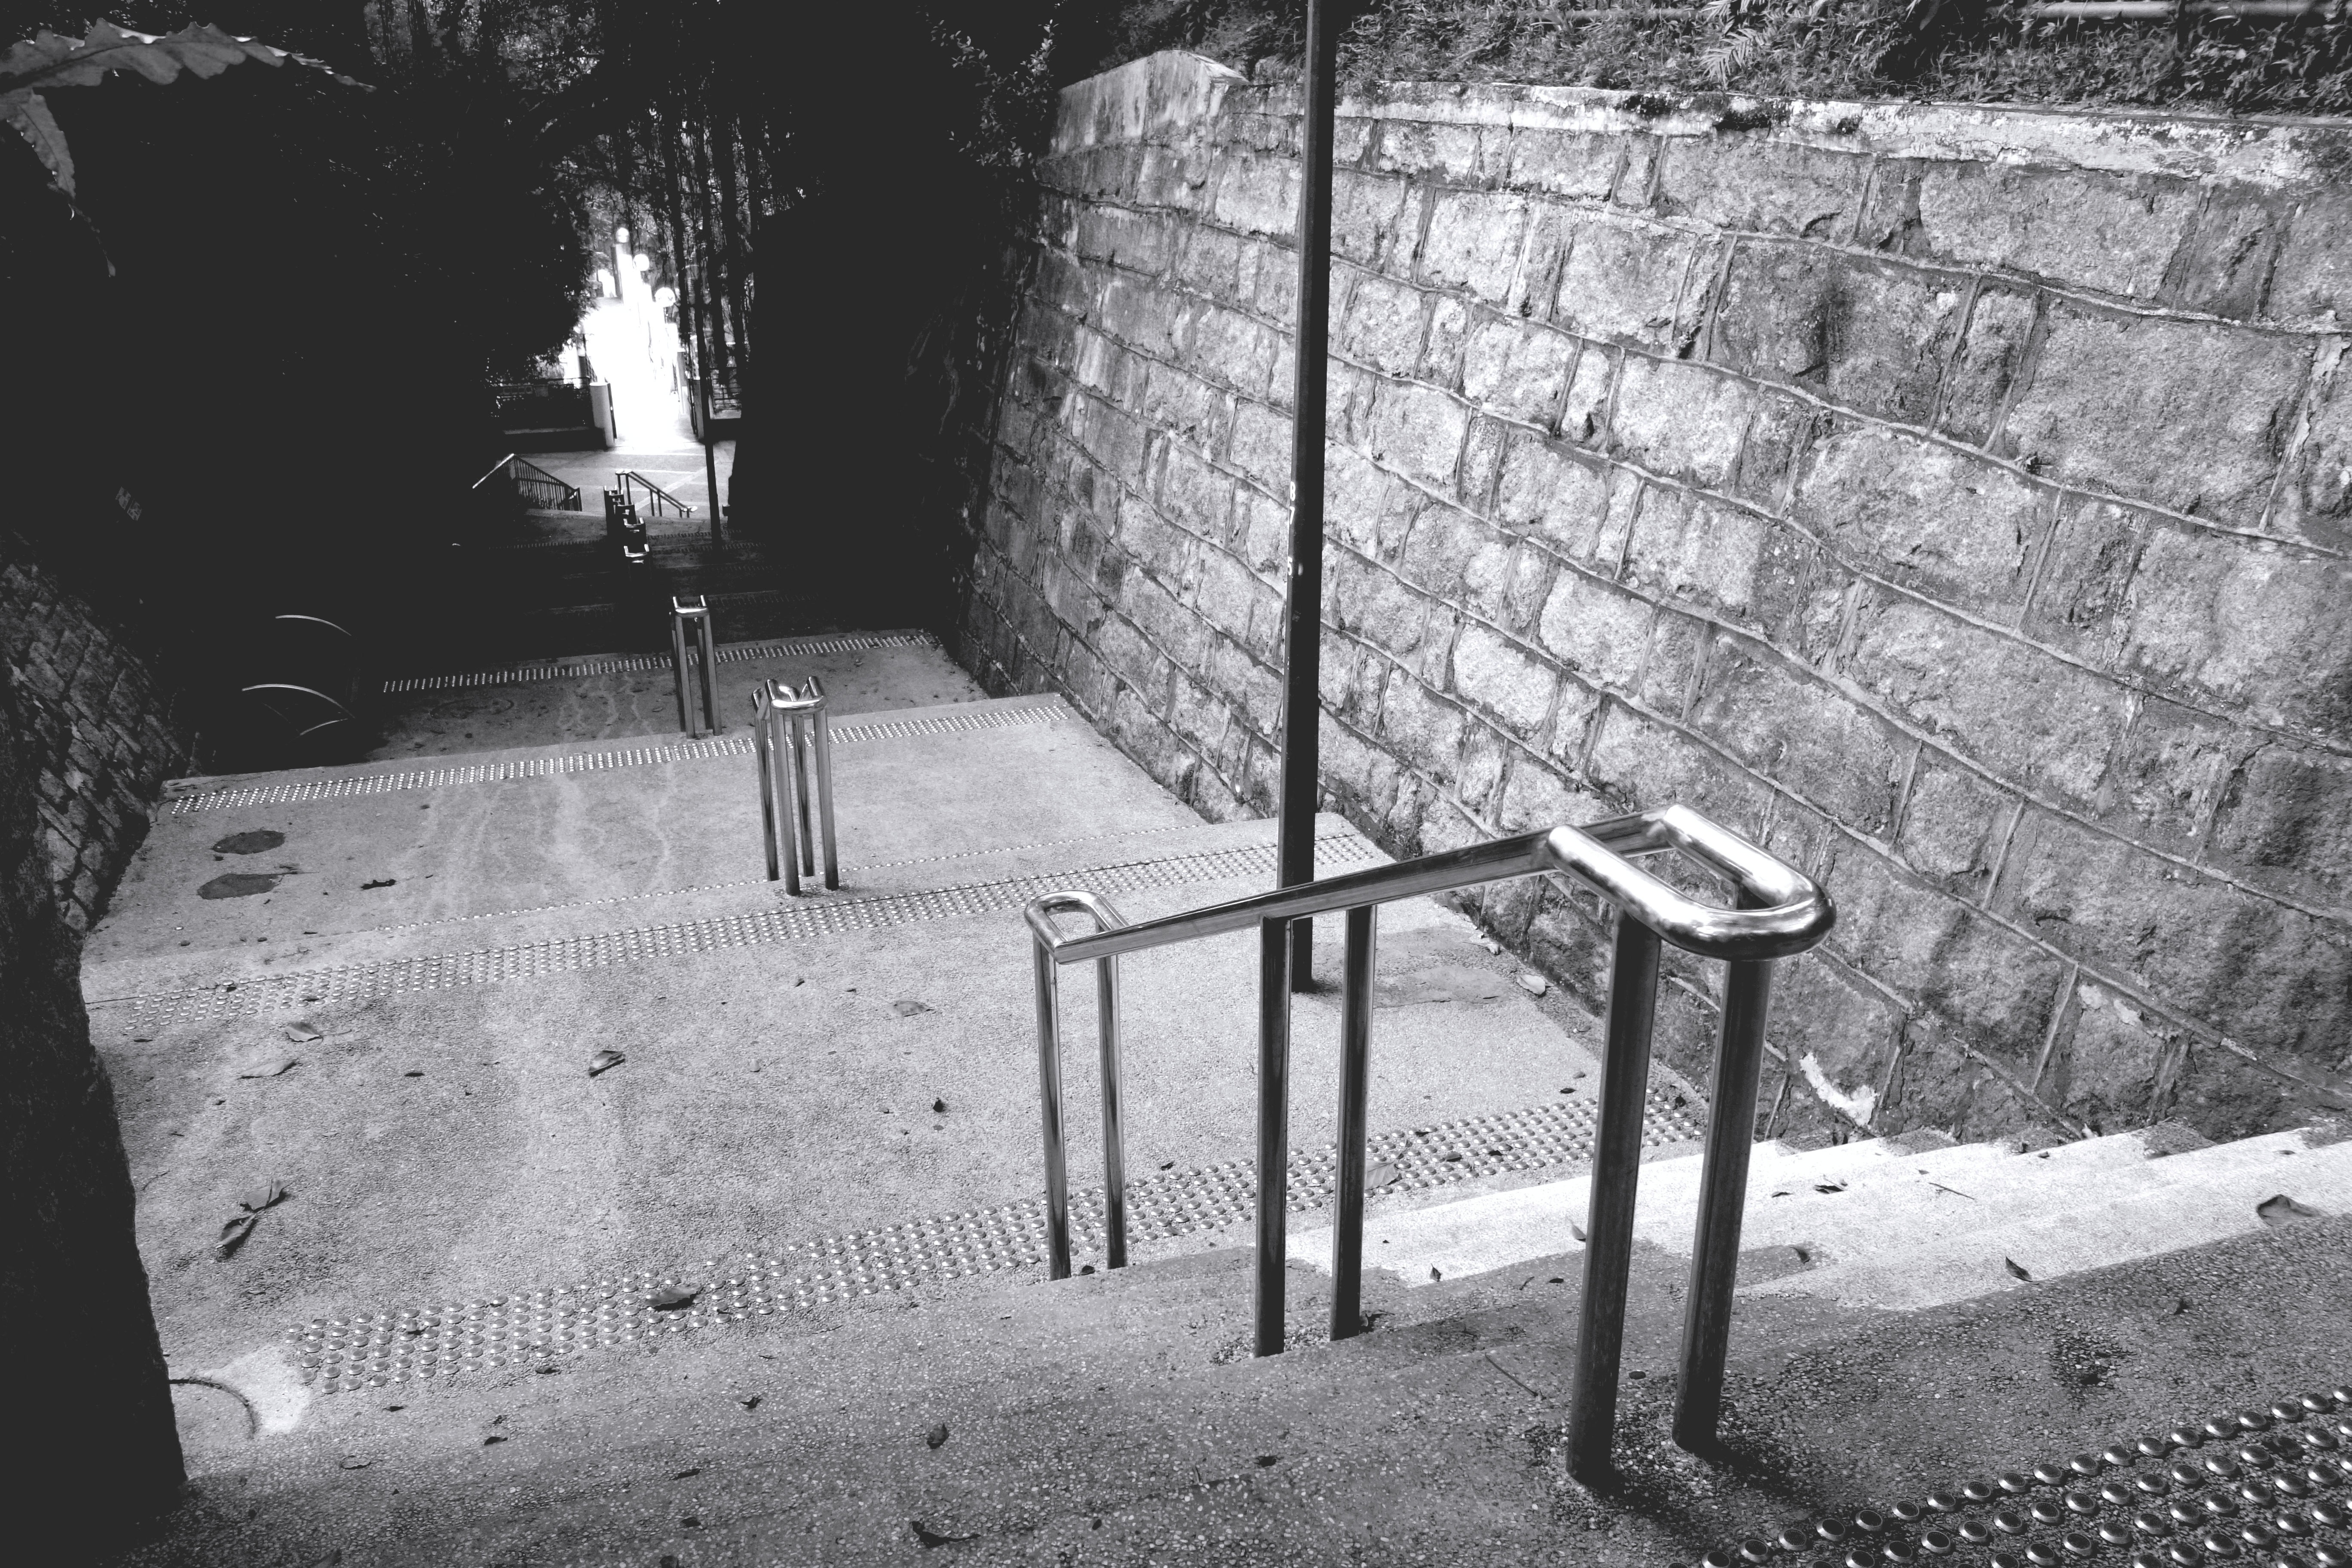
light, black and white, white, photography, wall, darkness, black, monochrome, photograph, image, monochrome photography